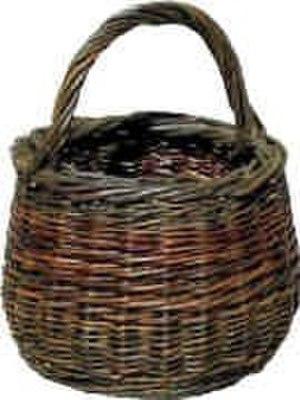
Un mandelier est un ouvrier vannier qui travaille l'osier. Ce mot ancien a disparu depuis longtemps en français, mais subsiste en néerlandais.
La vannerie désigne :